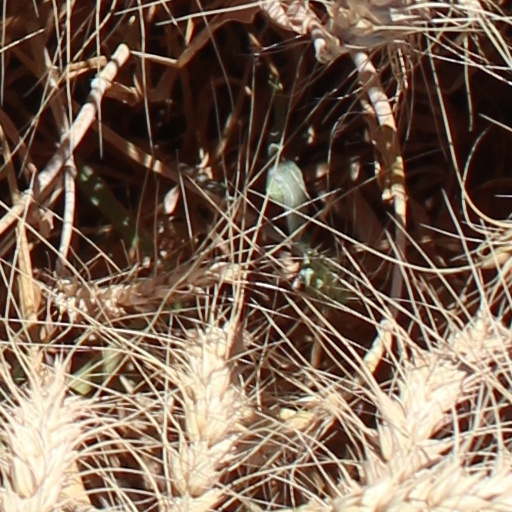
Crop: wheat